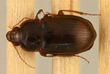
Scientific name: Amara quenseli
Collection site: Onaqui Site (ONAQ), plot ONAQ_005